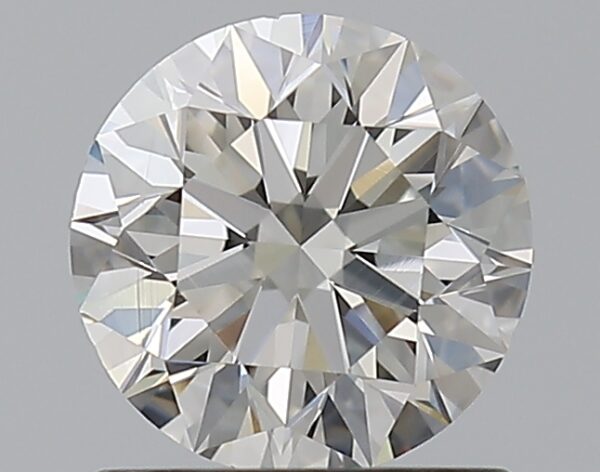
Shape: round
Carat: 0.9
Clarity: VS1
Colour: H
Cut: EX
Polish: EX
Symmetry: EX
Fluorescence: N
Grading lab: GIA
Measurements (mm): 6.12 x 6.16 x 3.85